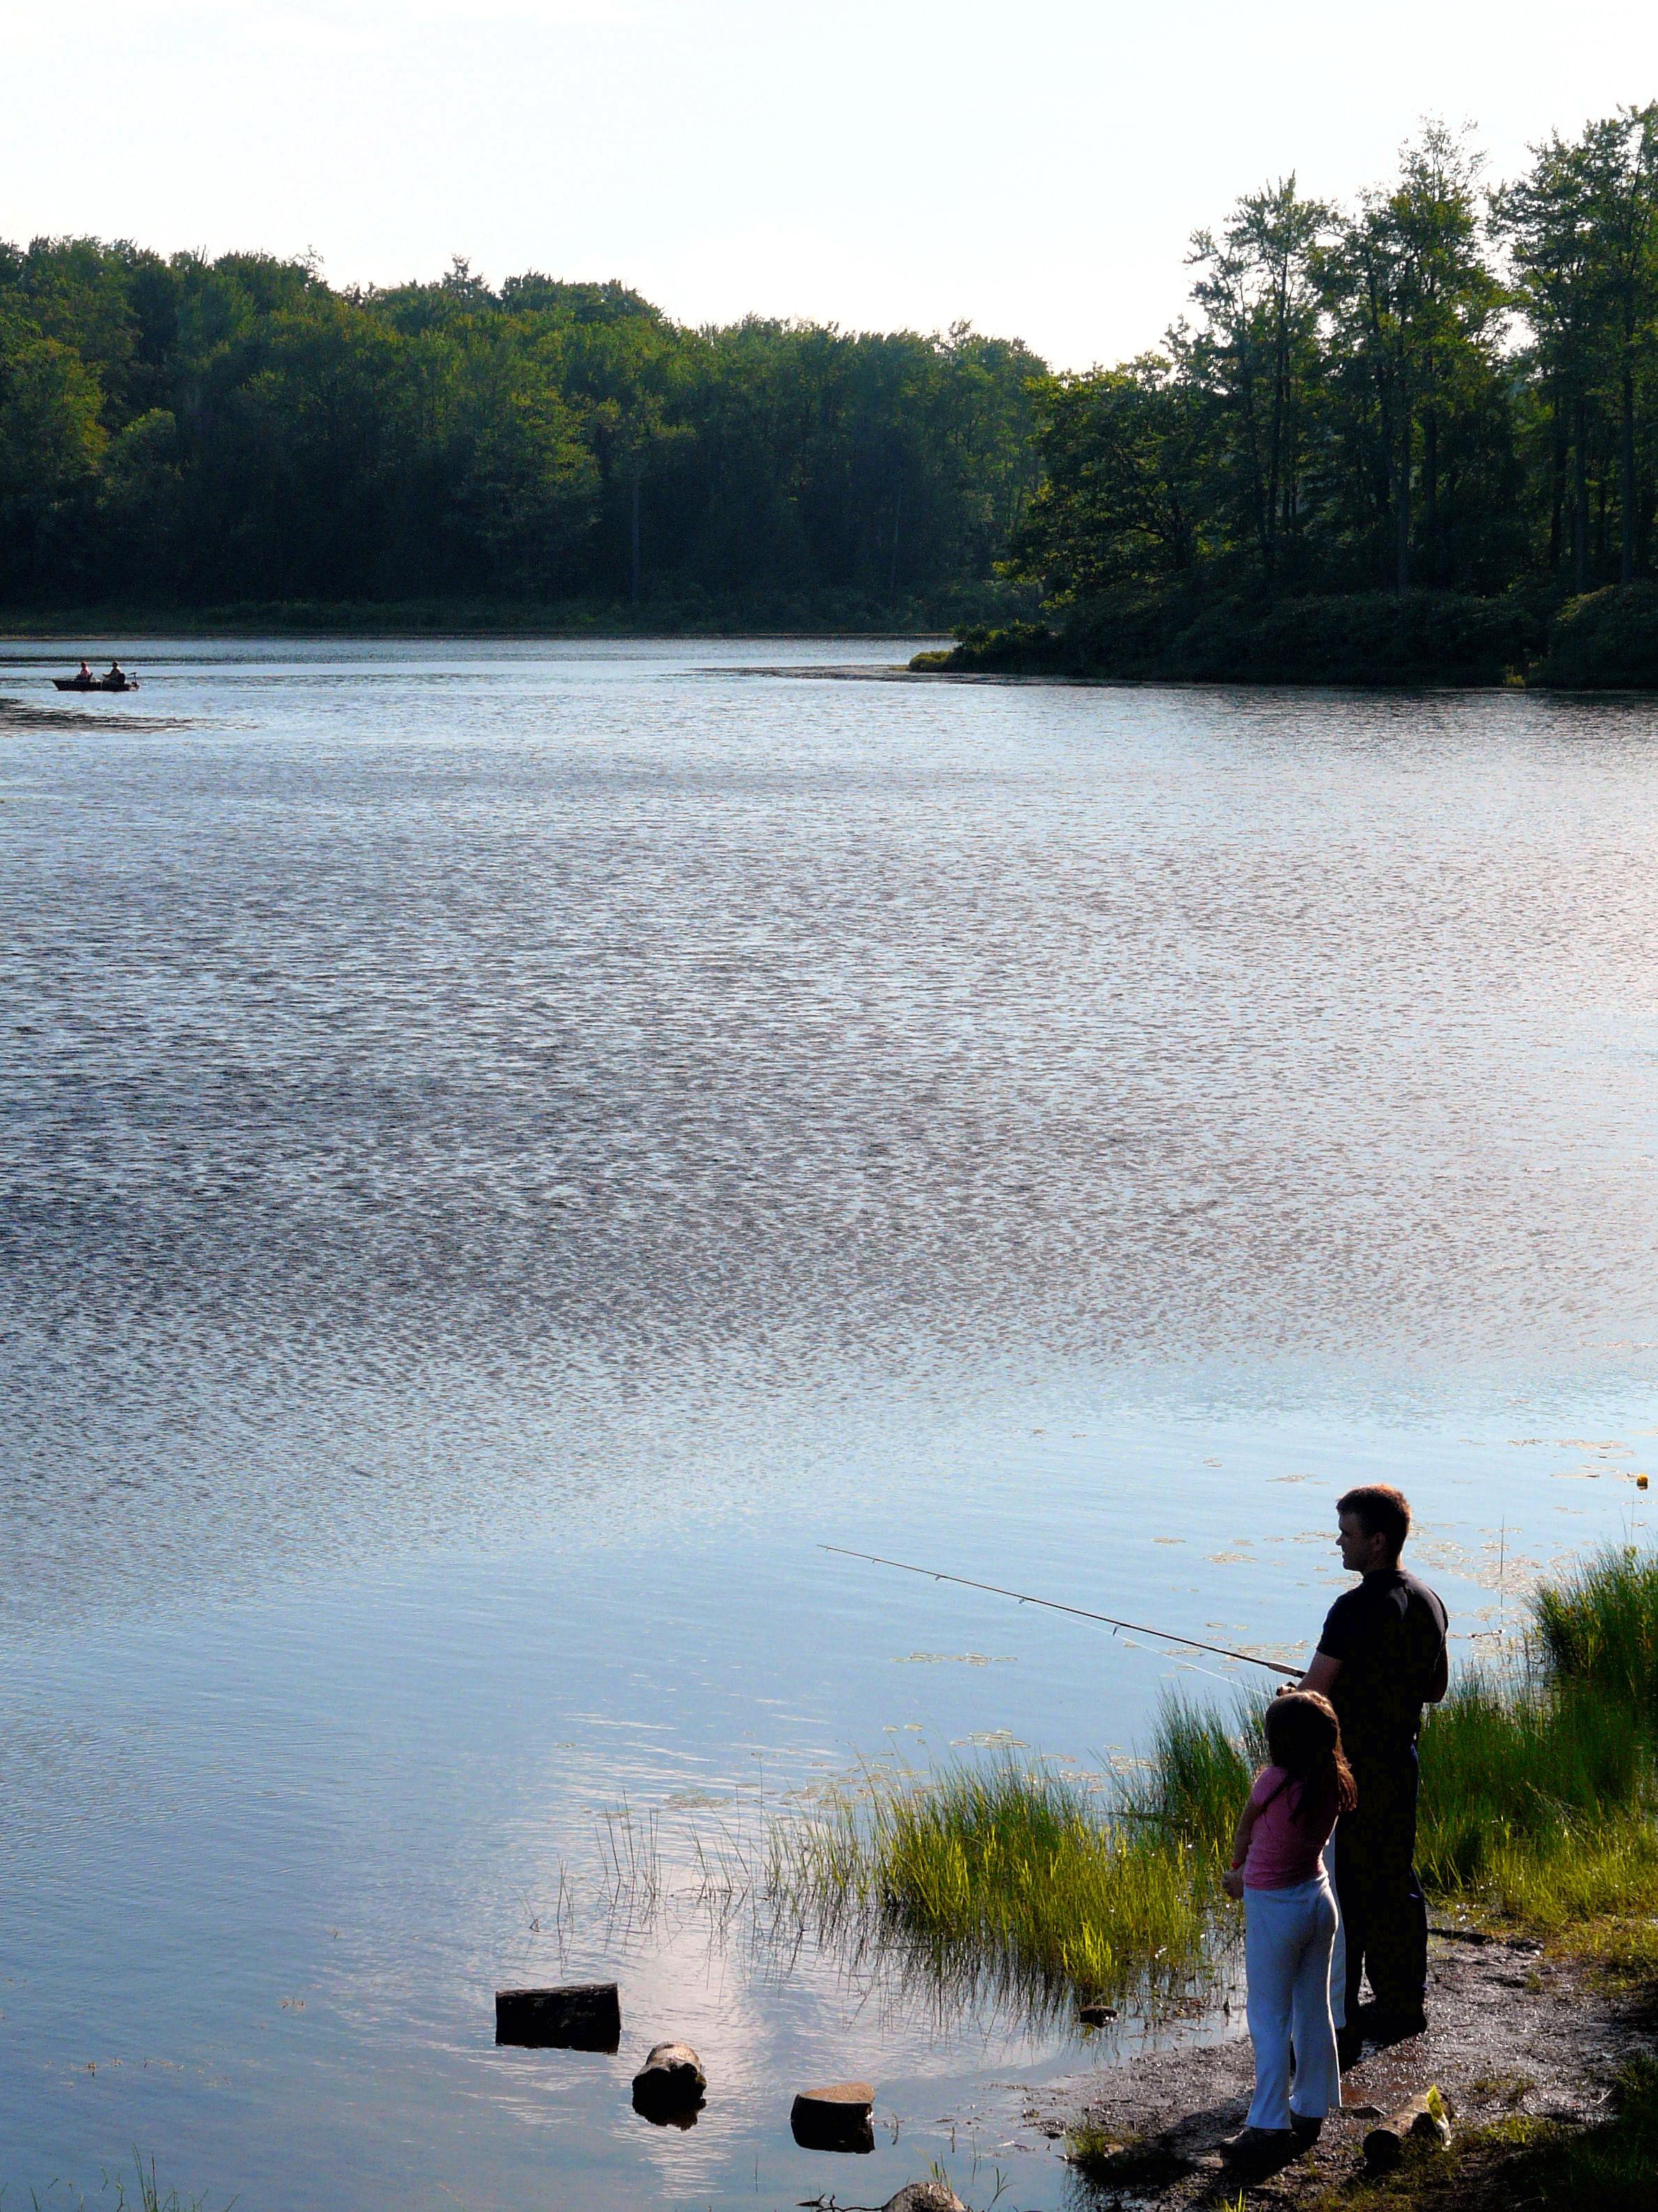
man, water, nature, people, girl, shore, lake, kid, river, summer, pond, pole, reflection, fishing, father, child, reservoir, fish, leisure, waterway, body of water, dad, outdoors, happy, boating, rod, wetland, teaching, daughter, royalty free